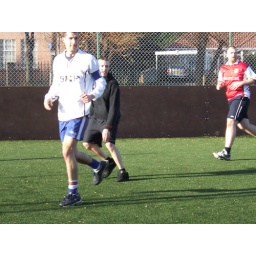
Jirgens is man marked by his mountain bike 'partner'